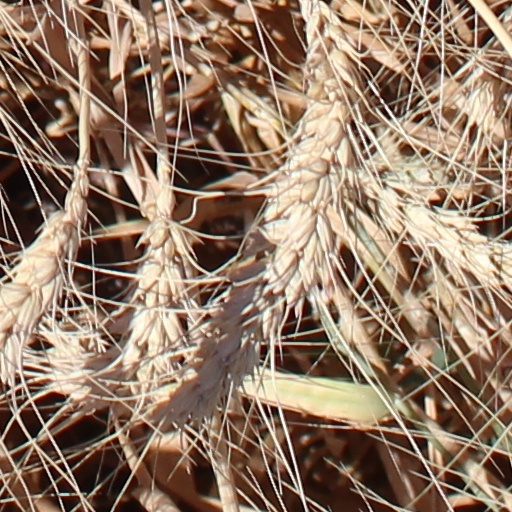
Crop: wheat